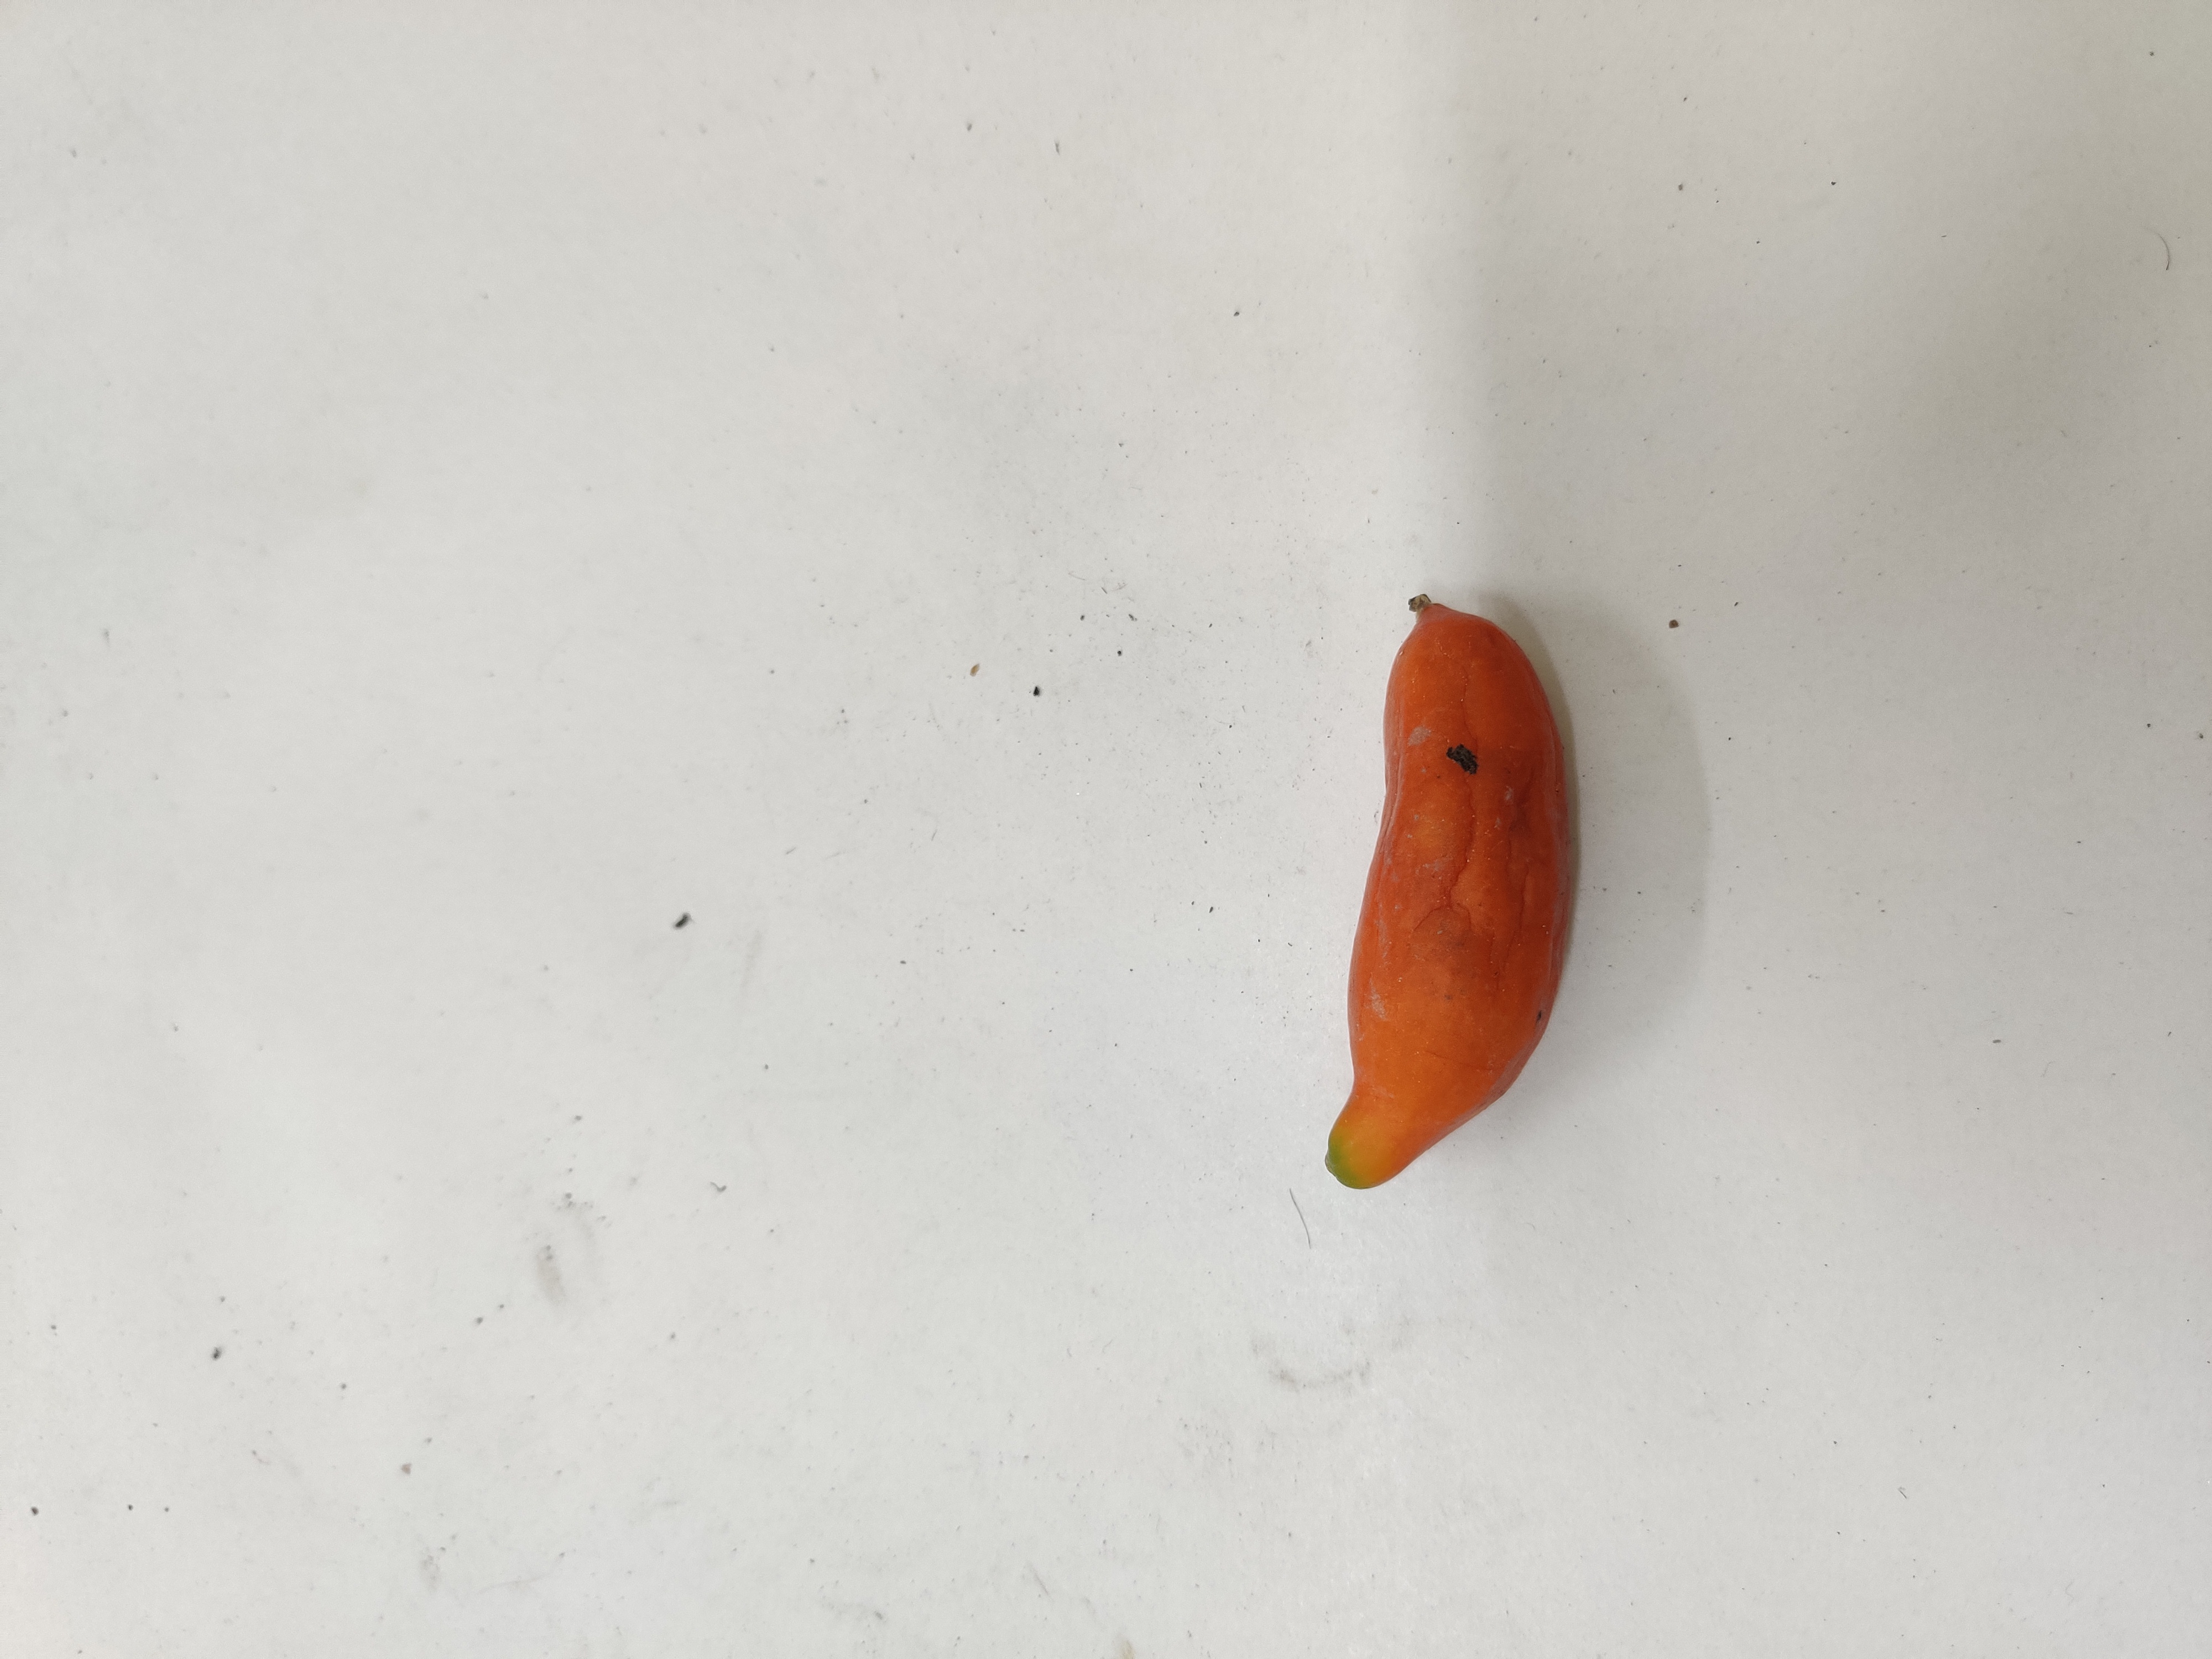
Crop: Ivy Gourd
Condition: Severely Damaged